Search and destroy

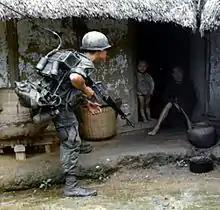
An American soldier searching a Vietnamese house for Viet Cong guerrillas during the Vietnam War.

Seek and destroy (also known as search and destroy, or S&D) is a military strategy which consists of inserting infantry forces into hostile territory and directing them to search and then attack enemy targets before immediately withdrawing. First used as part of counterinsurgency operations during military conflicts in Southeast Asia such as the Malayan Emergency and the Vietnam War, the strategy was developed to take advantage of new technological capabilities available to Western militaries such as the helicopter, which allowed for the adoption of new tactics like the air assault.